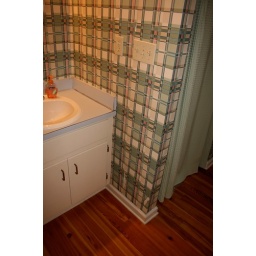
bathroom decor in guest house bath